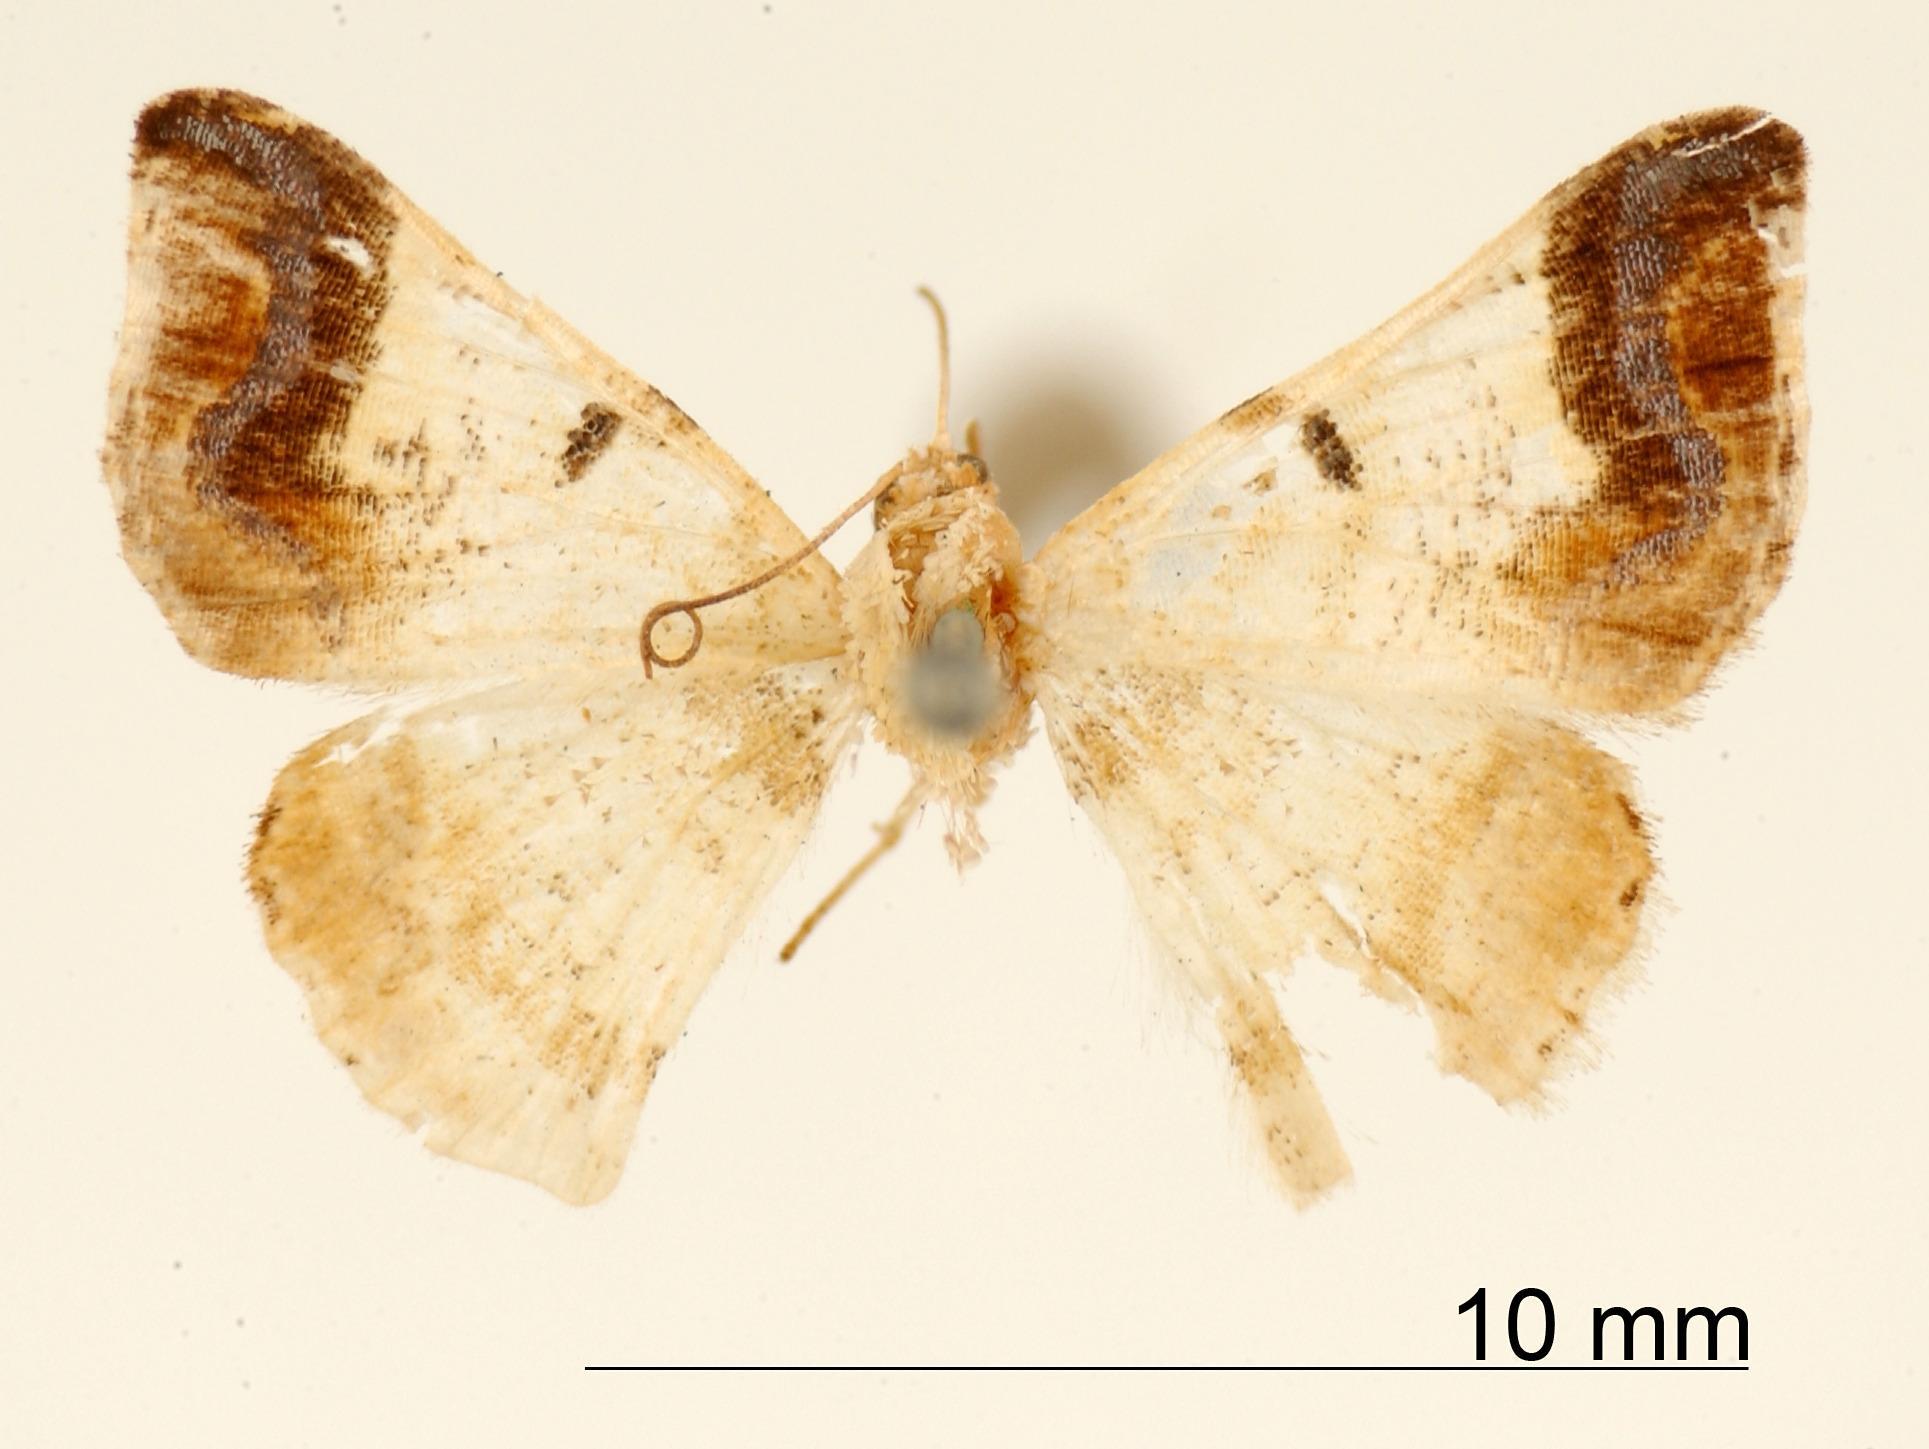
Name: Berberodes delicata
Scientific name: Berberodes delicata Warren, 1906
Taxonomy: Animalia, Arthropoda, Insecta, Lepidoptera, Geometridae, Ennominae
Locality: St. Laurent, Maroni, French Guiana, French Guiana